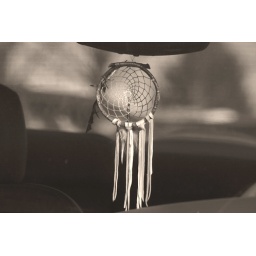
This was hanging from a rearview mirror in the car parked across from us at the grocery store today.